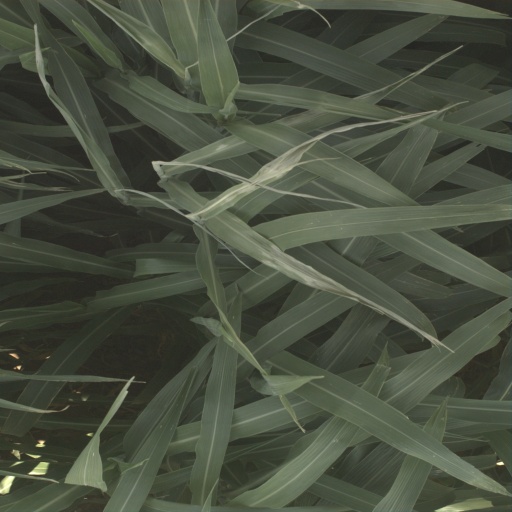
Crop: sorghum